Rapperswil

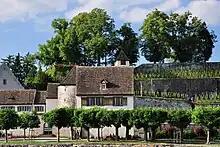
"Einsiedlerhaus", "Endingertor" and southern town walls, as seen from Lake Zurich, Capuchin monastery to the left, the vineyards and "Lindenhof" hill in the background

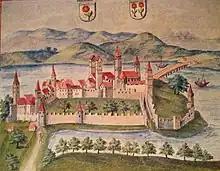
Rapperswil on Codex Vindobonensis (1550)

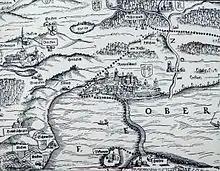
Upper Lake Zurich and its medieval central municipality Rapperswil on Murerplan (1566)

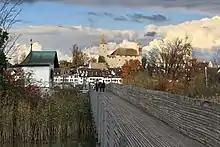
Holzbrücke Rapperswil-Hurden, Seedamm to the left, "Heilig Hüsli" and Rapperswil in the background

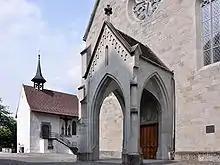
St. John's church portal and "Liebfrauenkapelle" to the left

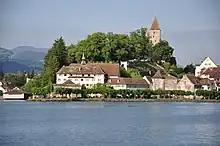
Capuchin monastery as seen from Lake Zurich

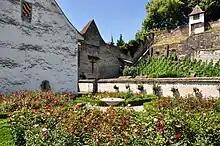
Rose gardens at Einsiedlerhaus

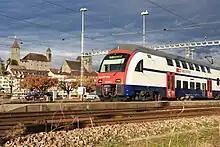
S-Bahn Zurich S15 line at Rapperswil railway station, Schloss Rapperswil and St. John's Church in the background

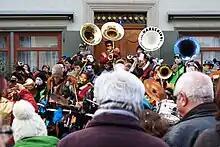
"Guggenmusik" concert (Eis-zwei-Geissebei)

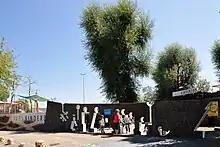
Knie's Kinderzoo

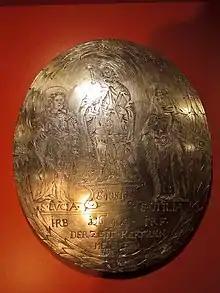
Silverware (1694) of St John the Baptist church's treasury. Collection of the Stadtmuseum of Rapperswil

Settlements in the region of Rapperswil date back to at least 5000 years ago. Archaeological relicts have been found at the "Technikum" island settlement, and the remains of a first wooden bridge (1523 BC, reconstructed in 2001) to Hurden located on the "Obersee" lakeshore nearby the Technical University (HSR) respectively the so-called "Heilig Hüsli" at the northwestern part of the Seedamm area. The three neighbouring Prehistoric settlements, as well as the early lake crossings, are part of the UNESCO World Heritage Site "Prehistoric Pile dwellings around the Alps". In Kempraten, two kilometers away, there was a probably Helvetic settlement; and in the beginning of the 1st century AD, the Roman vicus "Centum Prata" (meaning "100 meadows") became an important trade center on the way to the Roman heartland. The Neolithic bridge between Hurden and Rapperswil was renewed by the Romans at least around 165 AD.